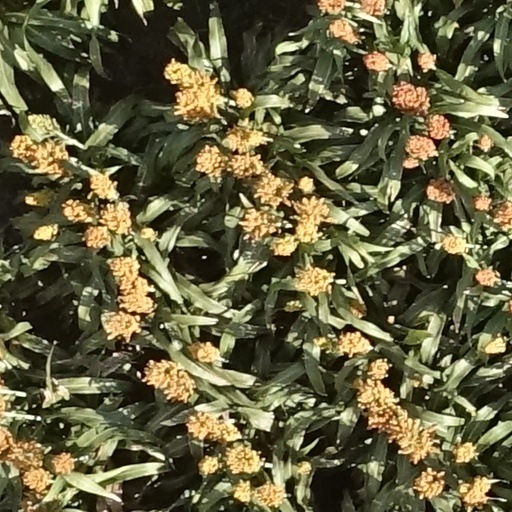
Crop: sorghum